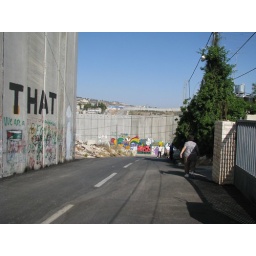
Turn left at the ladybug and you will be on the main street traveling toward a house surrounded by the Wall.